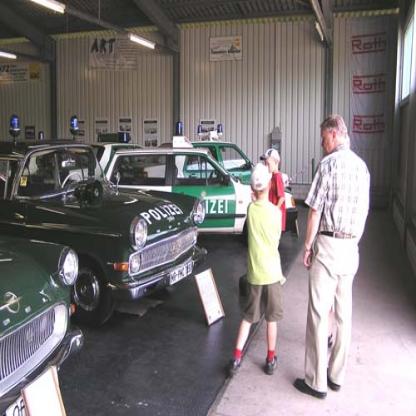
Scene: Indoor